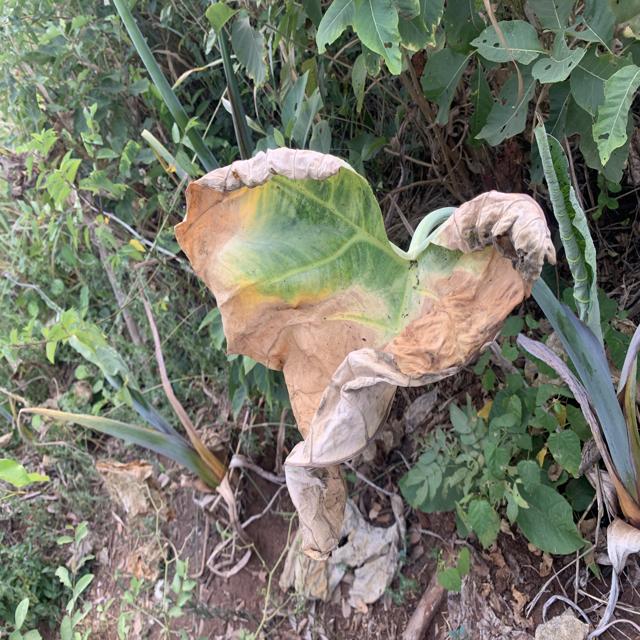
Label: Late_Blight